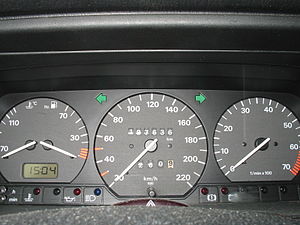
Volkswagen Passat B4 / Modelhistorie / Generelt
Volkswagen Passat B4 var en stor mellemklassebil fra Volkswagen. Modellen kom på markedet i efteråret 1993 som efterfølger for B3. Det drejede sig ikke om en komplet ny model, men derimod om en omfattende videreudvikling af Passat B3.